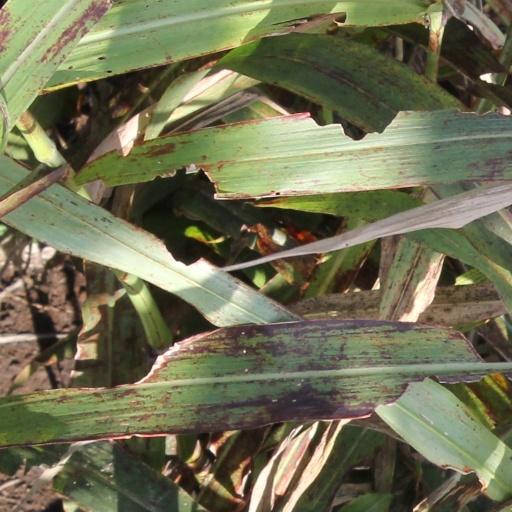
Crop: sorghum